List of songs recorded by Jolin Tsai

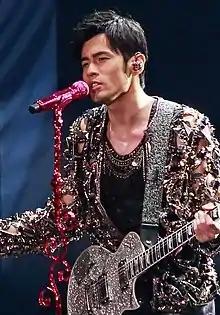
Jay Chou co-wrote "Can't Speak Clearly" from "Lucky Number", "The Spirit of Knight", "Say Love You", and "Prague Square" from "Magic", "Pirates", "It's Love", and "Rewind" from "Castle", and he provided background vocals for "The Spirit of Knight", "Prague Square", and "Pirates".

Taiwanese singer Jolin Tsai has recorded 221 songs across 16 studio albums, 7 live albums, and 11 compilation albums to date. She released her debut studio album "1019" in 1999. Following this, she released a series of successful albums, including "Dancing Diva" (2006), "Muse" (2012), "Play" (2014), and "Ugly Beauty" (2018), all of which have won Golden Melody Awards. She has also released a number of hit songs, including tracks that ranked in the top 10 of the Hit FM Top 100 Singles in Taiwan, such as "Say Love You", "It's Love", "Sky", "Pretence", "Marry Me Today", "Sun Will Never Set", "I Won't Last a Day Without You", "Butterfly", "Honey Trap", "The Great Artist", "Play", "The Third Person and I", "Ugly Beauty", and "Stars Align".